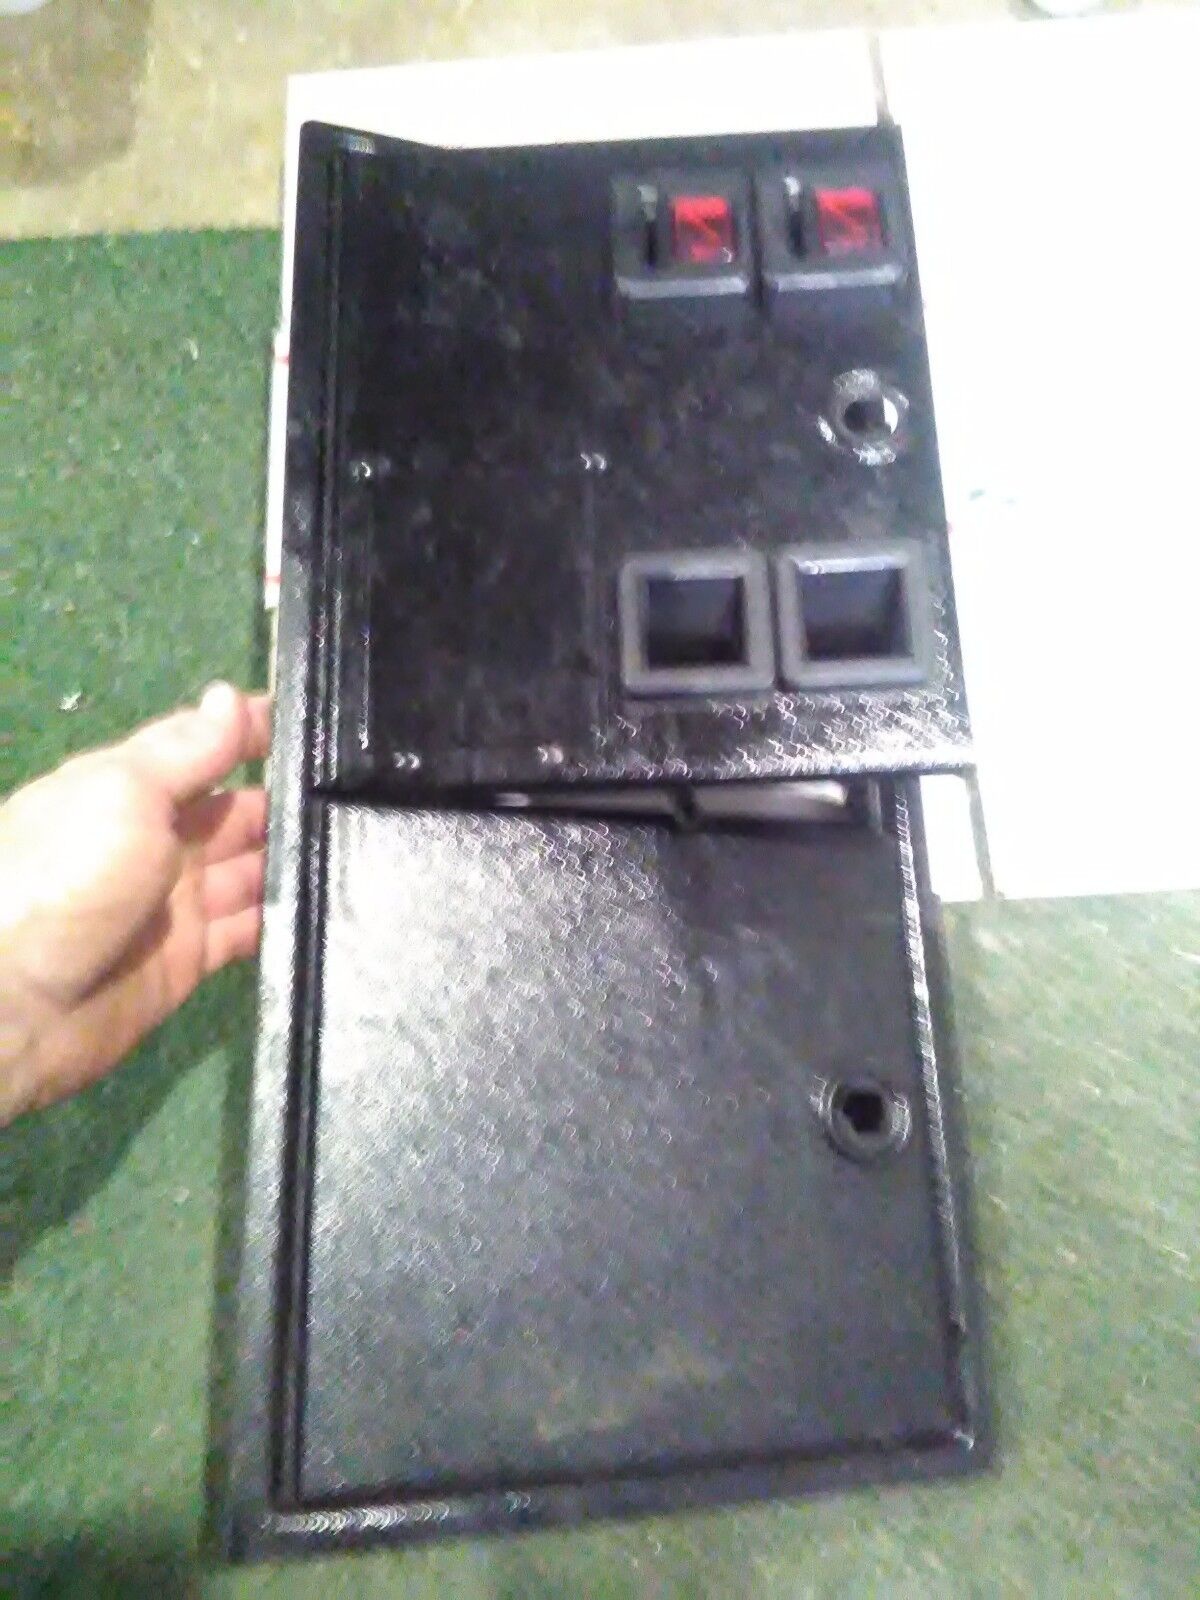
arcade coin door parts #6015
Brand: bruce1arcadeservice.com
sold as is without returns. part#m-1655
Category: Electronics > Arcade Equipment > Video Game Arcade Cabinet Accessories > Coin Mechanisms